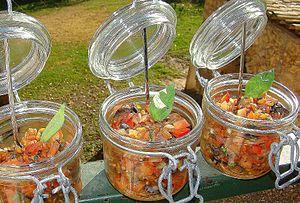
Taboulé de petit épeautre
Le petit épeautre de Haute-Provence et la farine issue de cette céréale sont tous deux protégés par une IGP depuis 2007 pour le premier et 2010 pour la seconde.